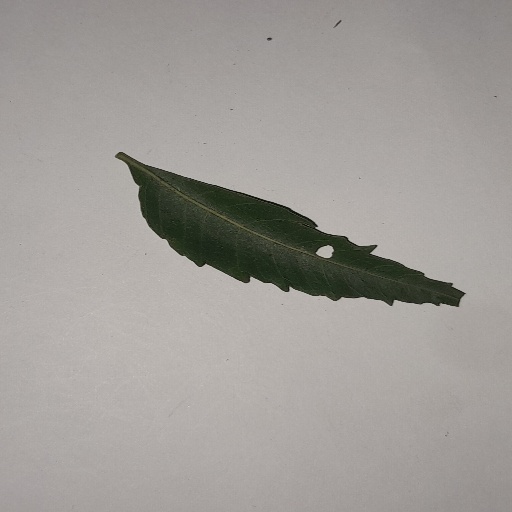
Species: Neem
Leaf condition: Shot Hole Leaf